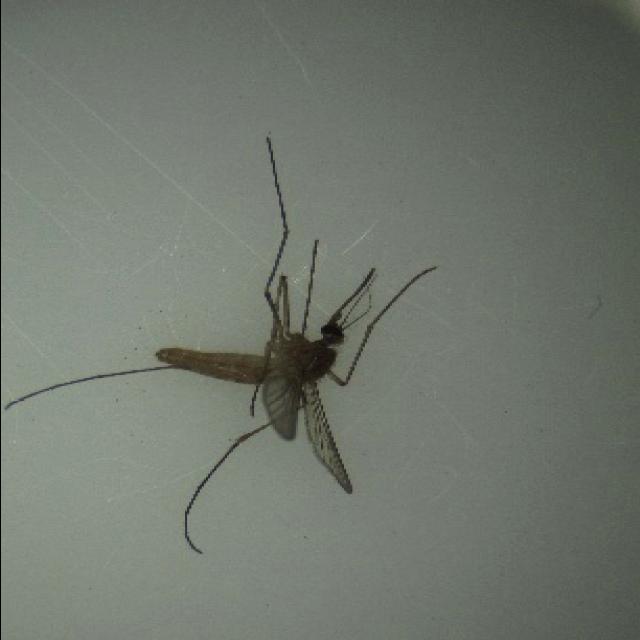
Species: culex_pipiens